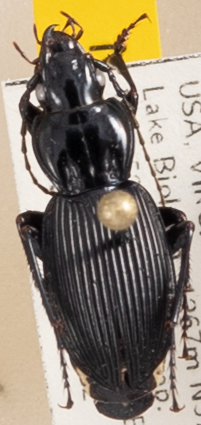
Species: Pterostichus lachrymosus
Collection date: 2023-08-22
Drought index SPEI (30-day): -1.69
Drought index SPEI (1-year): -0.212
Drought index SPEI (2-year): -0.304